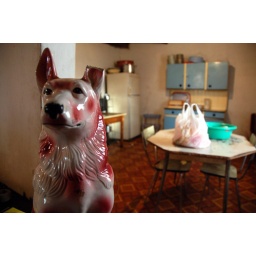
My favorite dignified ceramic spotted pink dog in Mthatha, South Africa